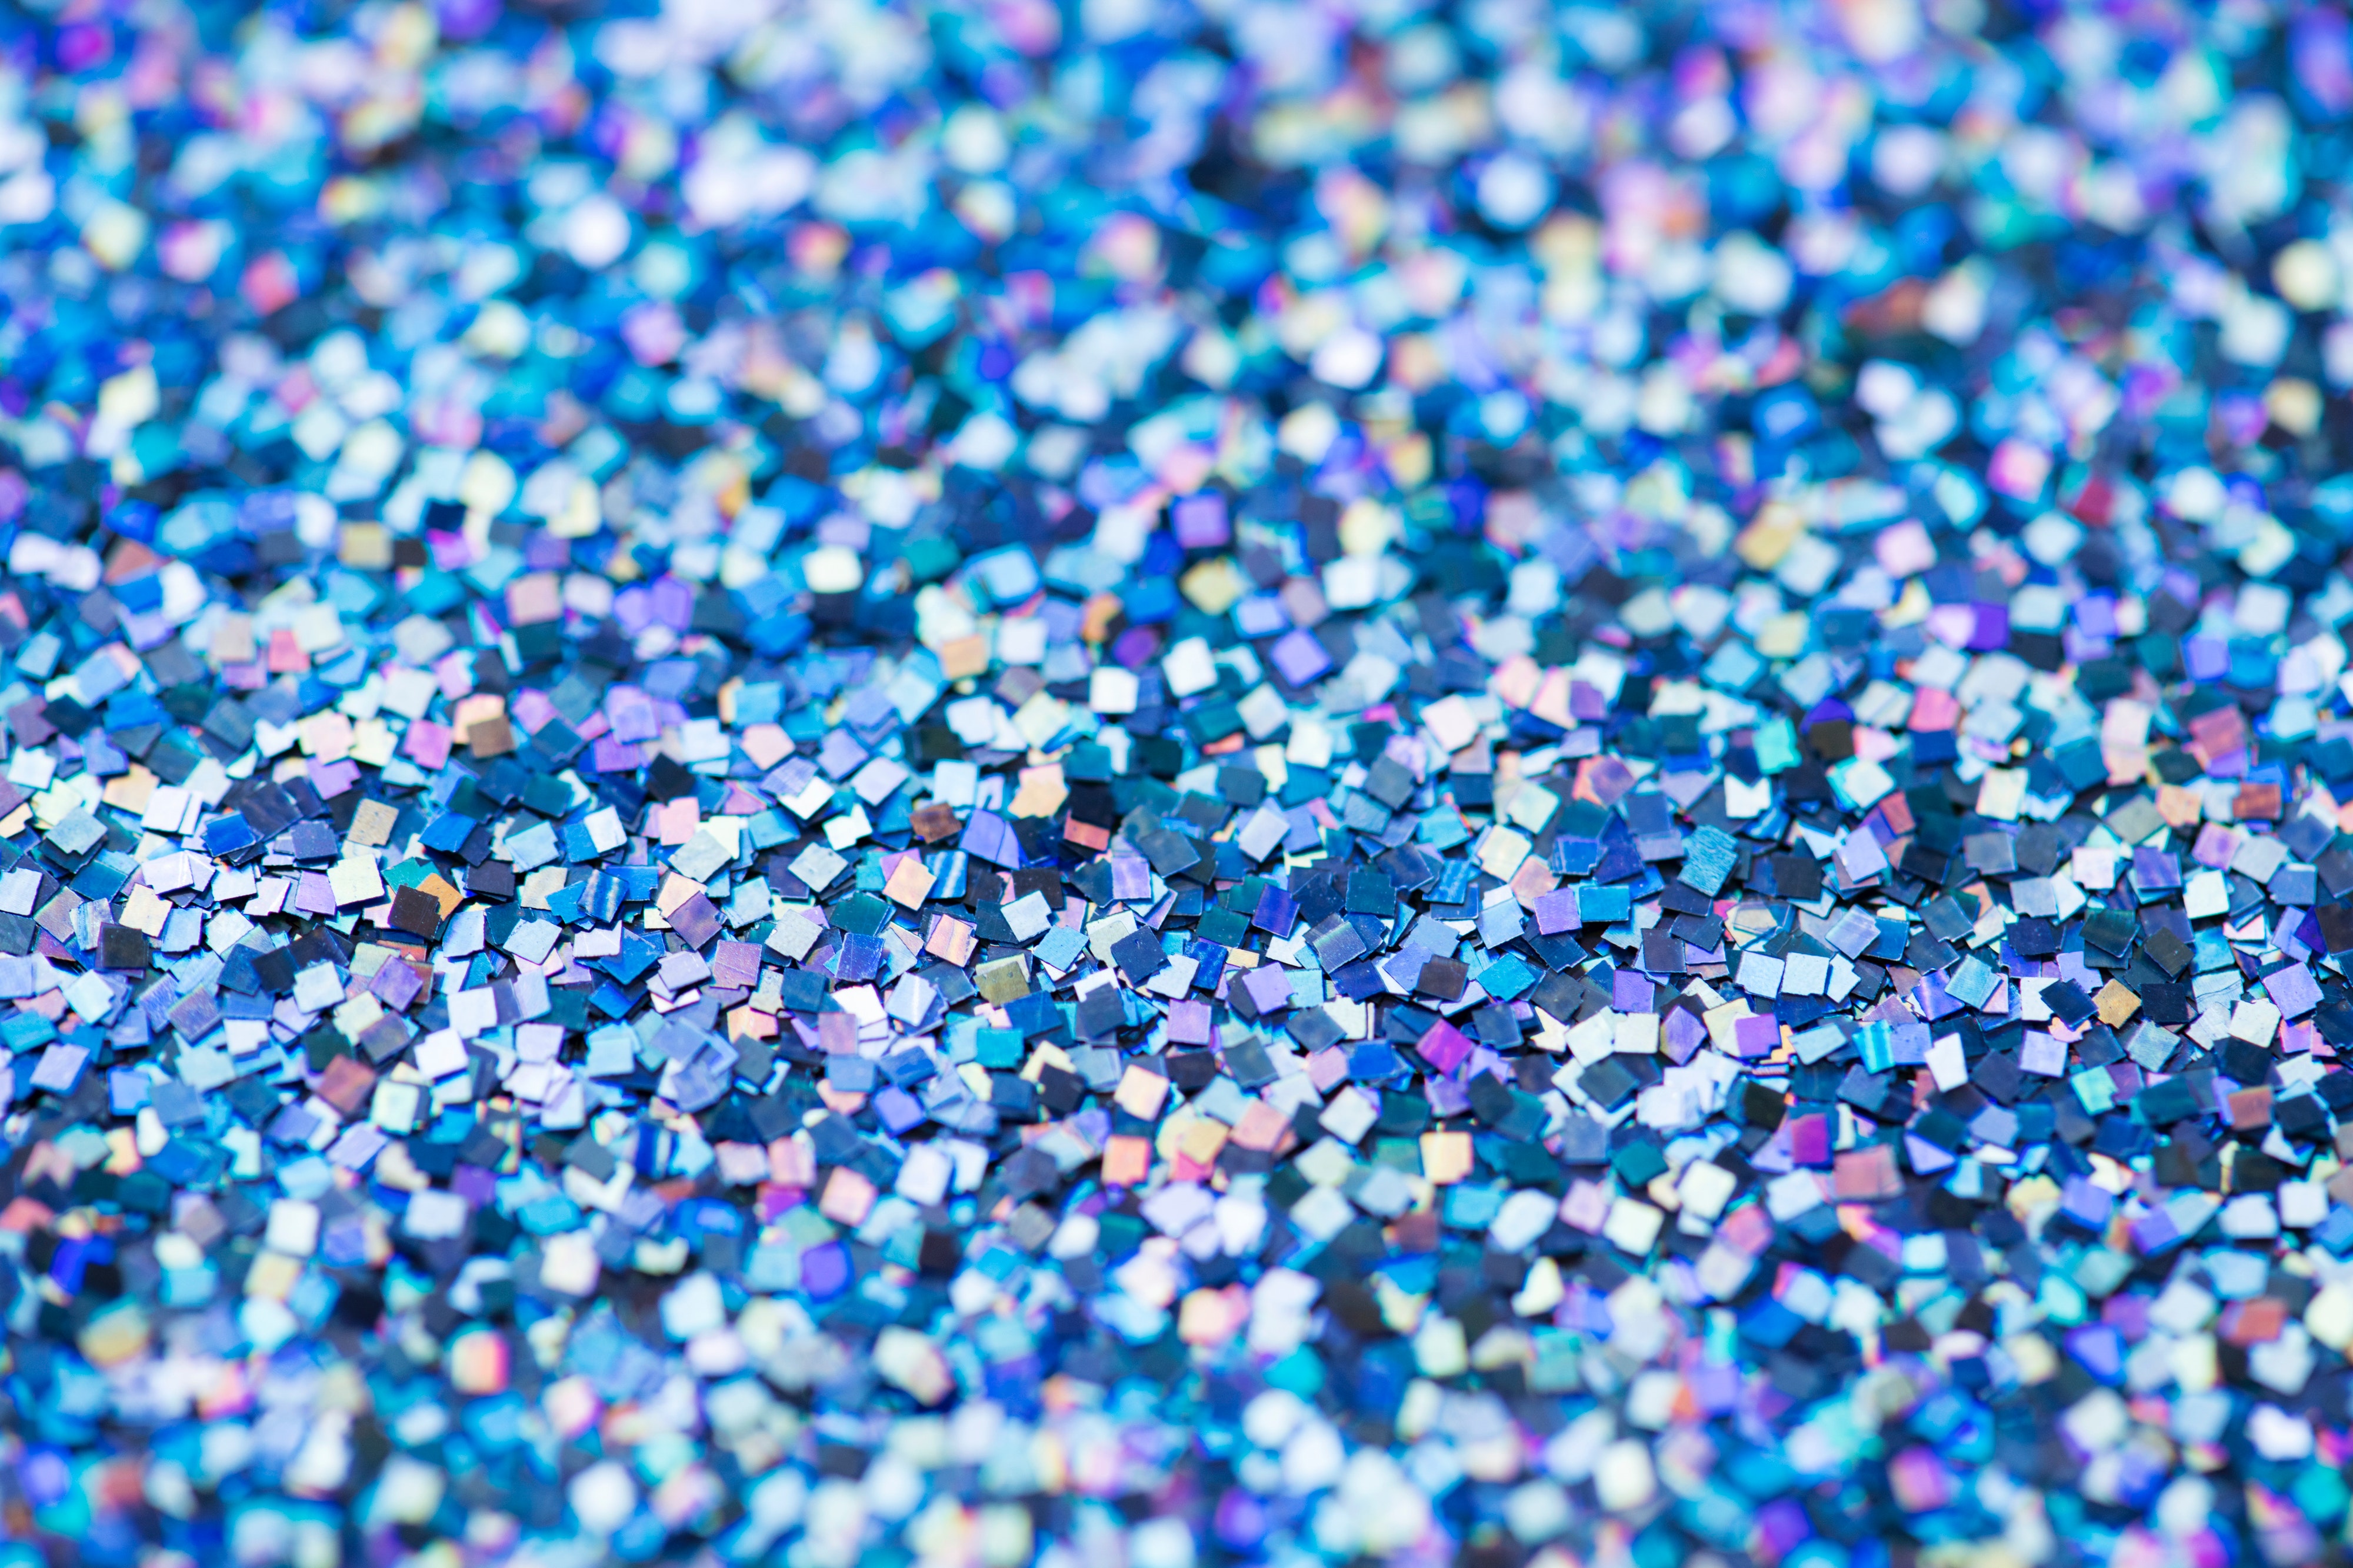
blue, glitter, cobalt blue, lavender, purple, fashion accessory, electric blue, confetti